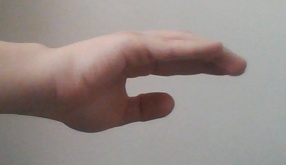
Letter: jeem